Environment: real
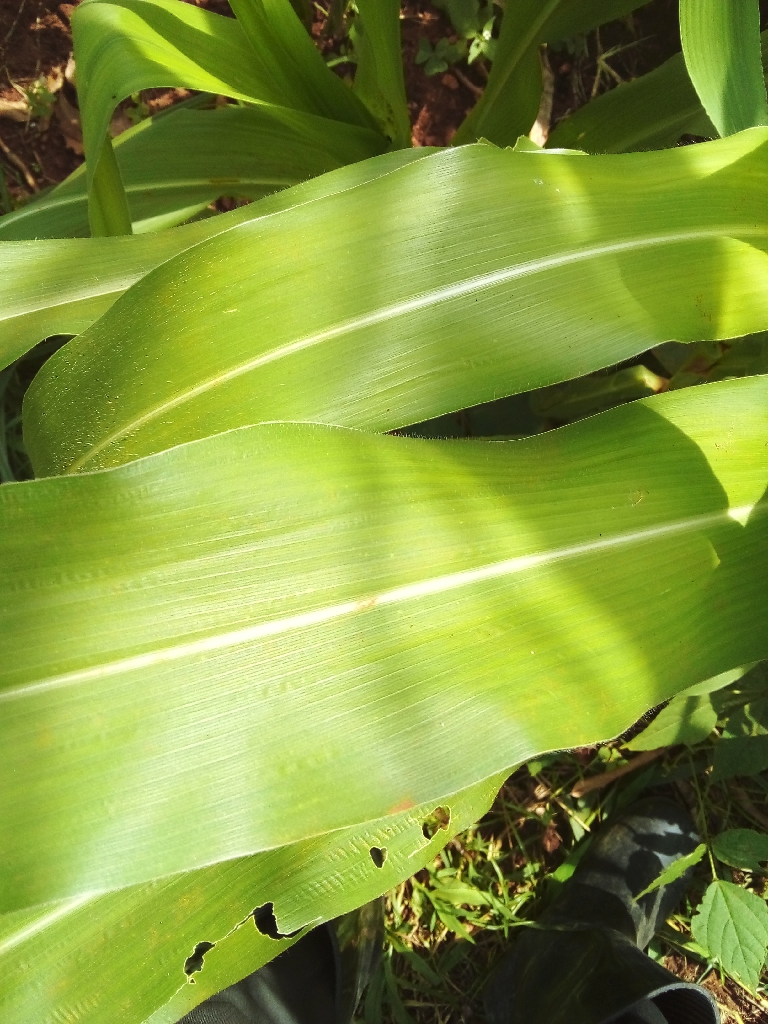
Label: healthy